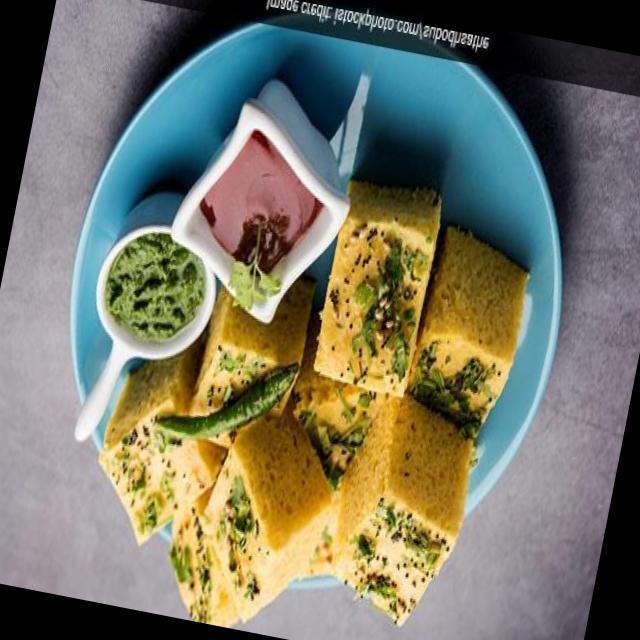
Dish: dhokla